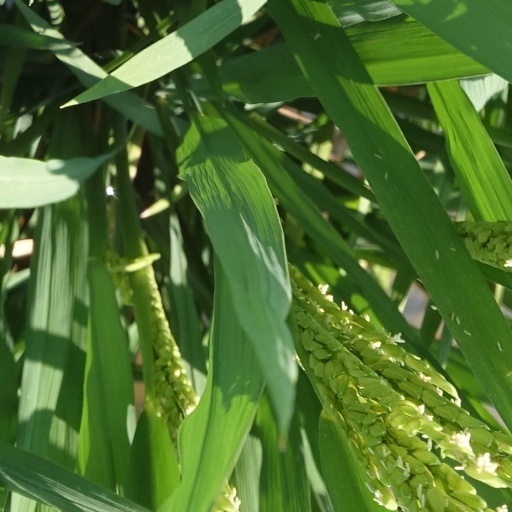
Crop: rice